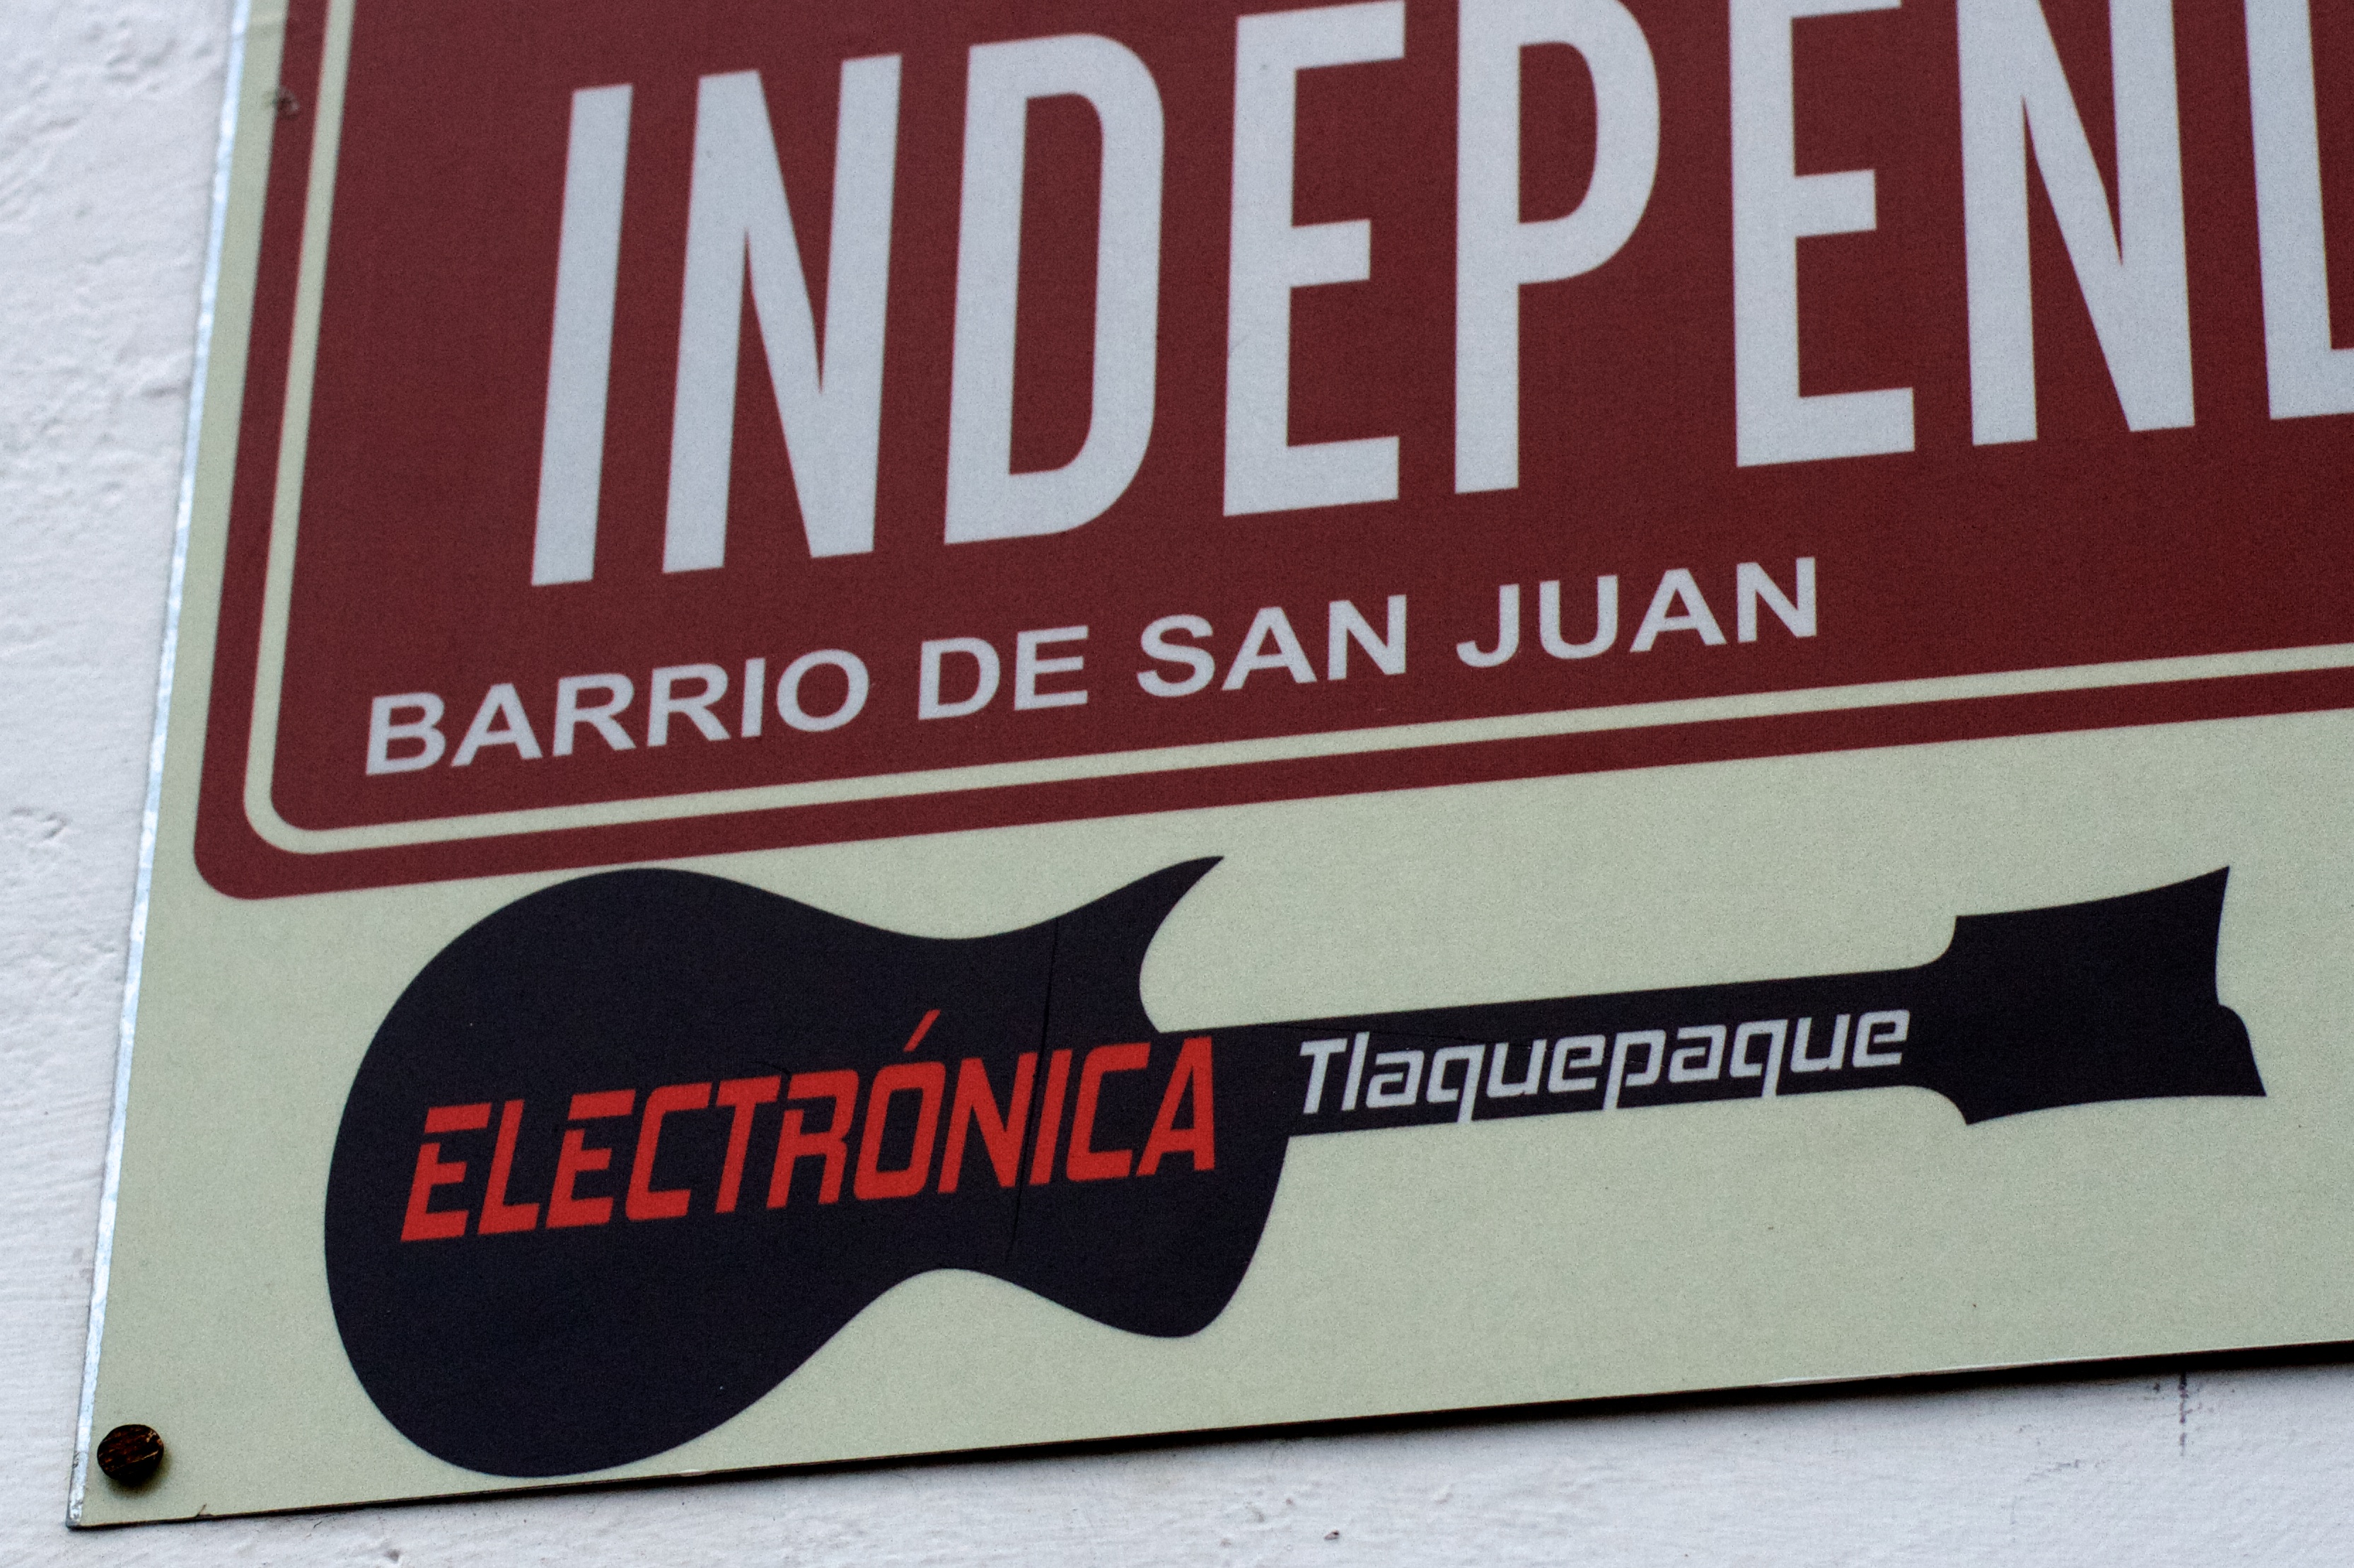
advertising, sign, banner, street sign, signage, label, brand, font, automotive exterior, vehicle registration plate